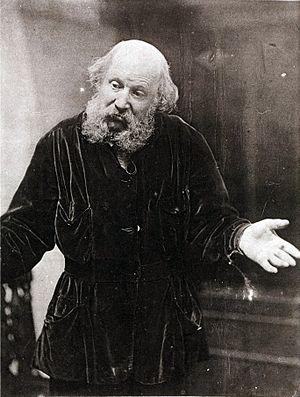
La patience est l'aptitude d'un individu à se maîtriser face à une attente, à rester calme dans une situation de tension ou face à des difficultés, ou encore la qualité de persévérance.